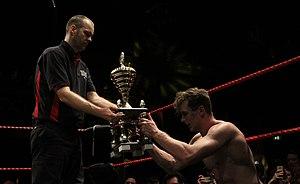
Cara Noir (à droite) reçoit le trophée 16 Carat Gold.
La Westside Xtreme Wrestling est une compagnie de catch allemande qui a vu le jour en décembre 2000. Elle s'impose rapidement comme l'une des plus populaires compagnies de lutte allemande.